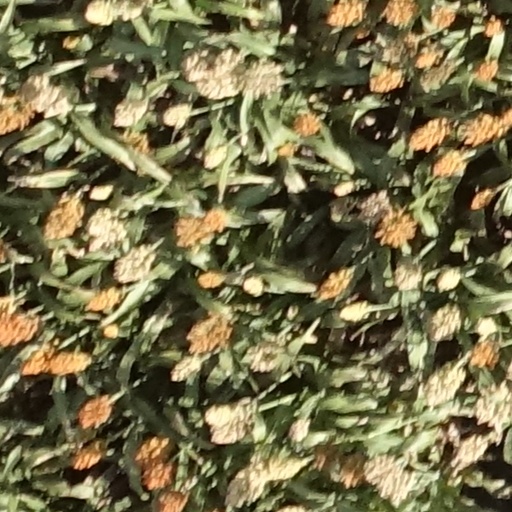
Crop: sorghum